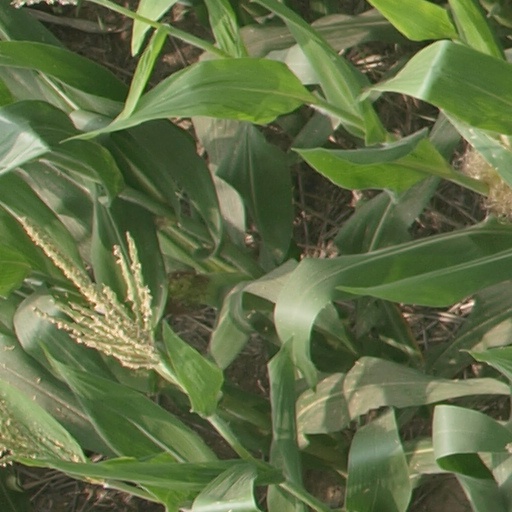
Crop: maize; corn